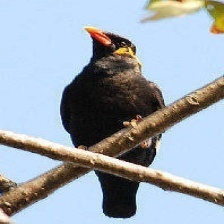
Species: ENGGANO MYNA
Scientific name: GRACULA ENGANENSIS